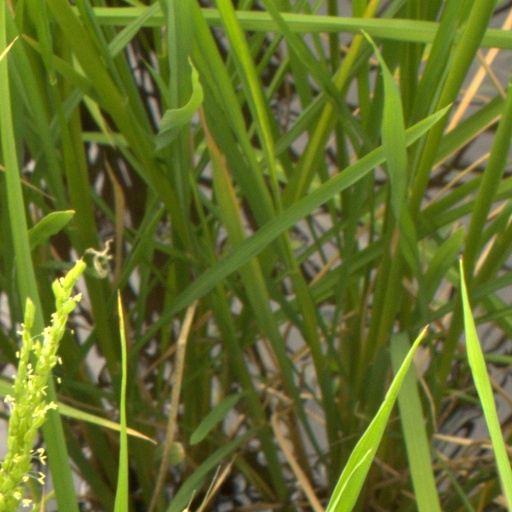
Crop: rice